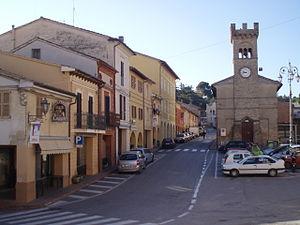
Castelleone di Suasa est une commune italienne d'environ 1 700 habitants, située dans la province d'Ancône, dans la région Marches, en Italie centrale.